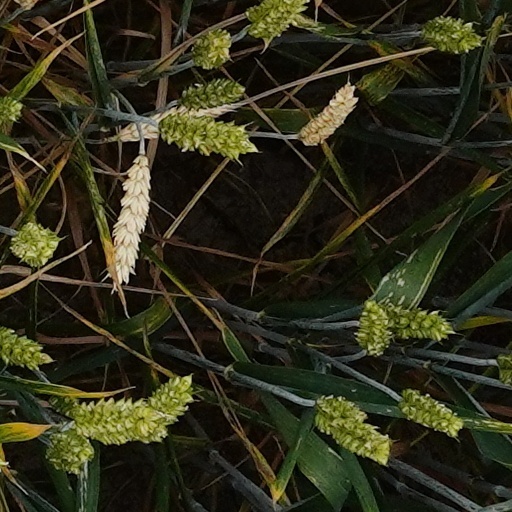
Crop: wheat